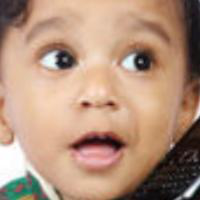
Age group: age 01-10